6-phosphogluconate dehydrogenase deficiency

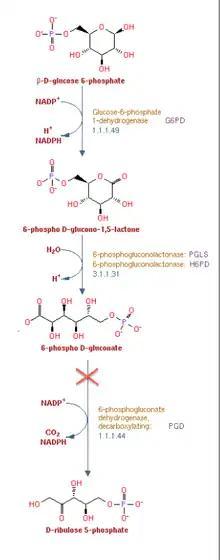
Pentose phosphate pathway with a breakdown in the conversion of 6-phosphogluconate dehydrogenase to ribulose-5-phosphate due to a deficiency of 6-phosphogluconate dehydrogenase enzyme

6-Phosphogluconate dehydrogenase (6PGD) is an enzyme in the pentose phosphate pathway (see image). 6PGD catalyzes the reaction of 6-phosphogluconate to an unstable form of 3-keto-6-phosphogluconate, and yields a co-enzyme nicotinamide adenine dinucleotide phosphate (NADPH) as a byproduct. NADPH supplies reducing power to cells. The reaction is the second NADPH releasing reaction in the pentose phosphate pathway, the first being catalyzed by glucose-6-phosphate dehydrogenase. 3-keto-6-phosphogluconate then rapidly (in an irreversible reaction) decarboxylates to CO and ribulose-5-phosphate, which is the precursor to many vital metabolic processes.